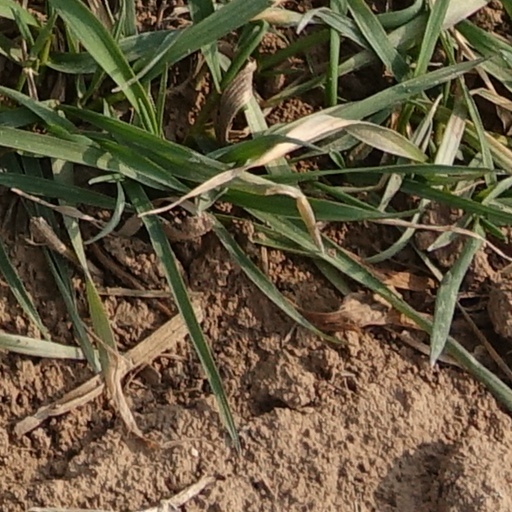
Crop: wheat